1899 Michigan Wolverines football team

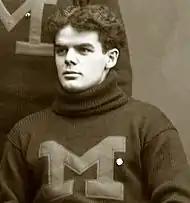
Fullback Leo J. Keena

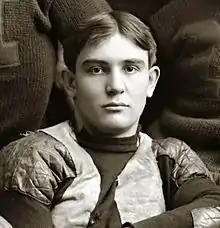
Fullback Everett Sweeley set the college football record in 1902 when he kicked the football 86 yards in the air before the ball touched the ground

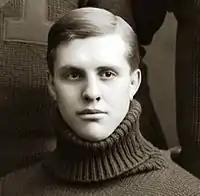
Tackle Hugh White later captained the 1901 team that outscored opponents 550–0 and became known as the "Point-a-Minute" team.

The following 13 players received varsity "M" letters for their participation on the 1899 football team: